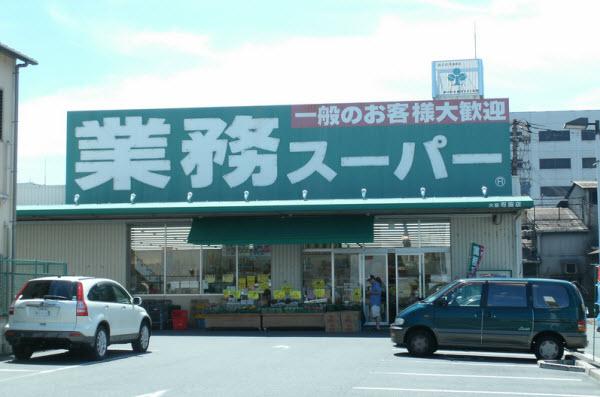
có một vài chiếc xe hơi đang đỗ ở trước cửa hàng